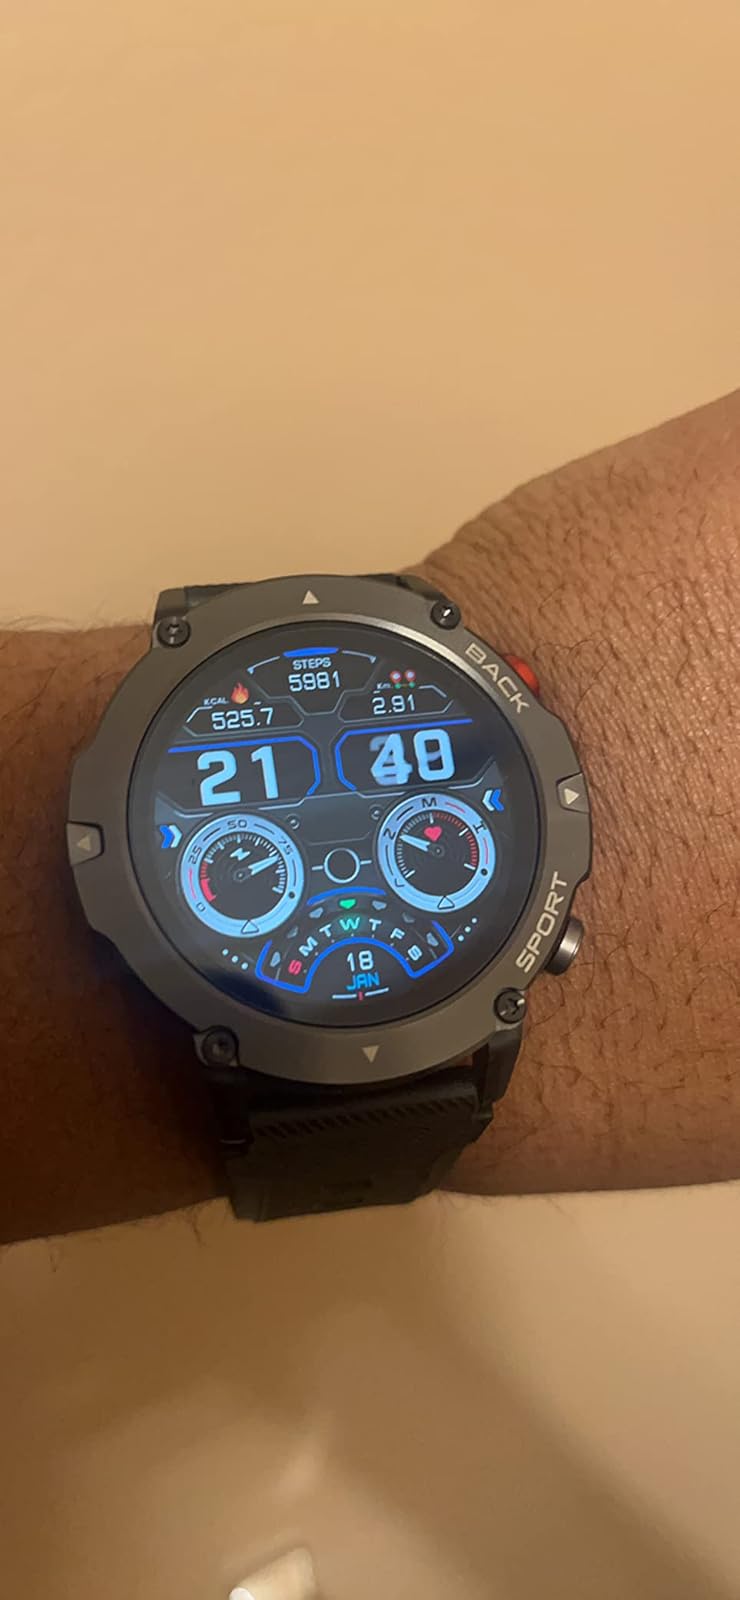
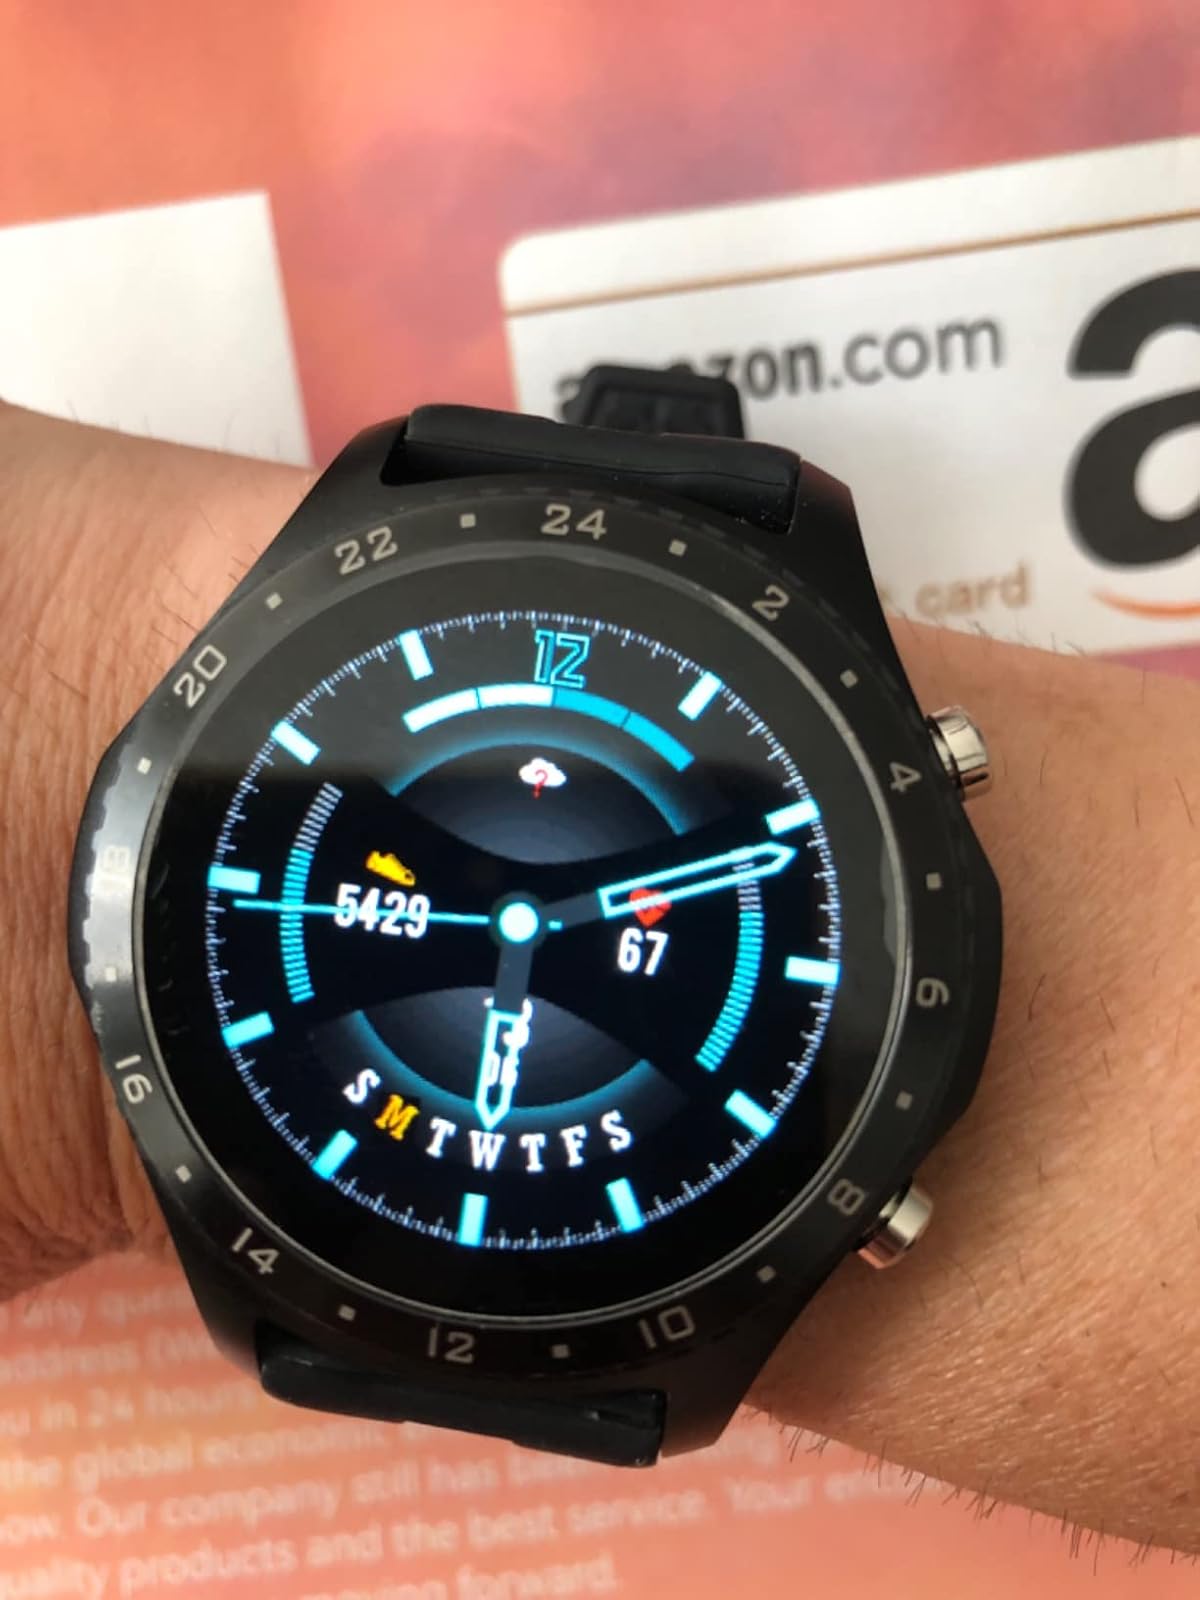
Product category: smartwatch
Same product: no